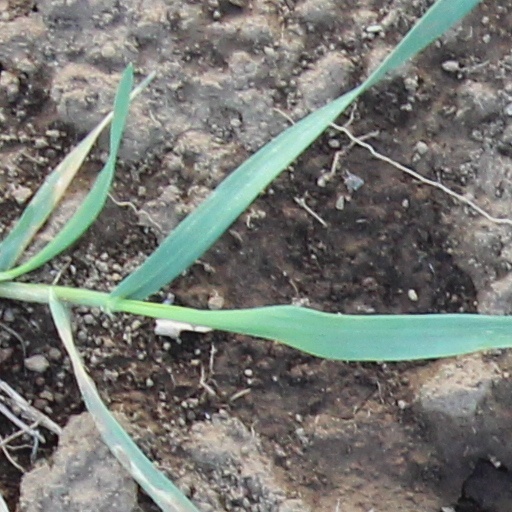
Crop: wheat